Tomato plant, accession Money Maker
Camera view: horizontal (90 deg, fisheye); turntable rotation: 150 degrees
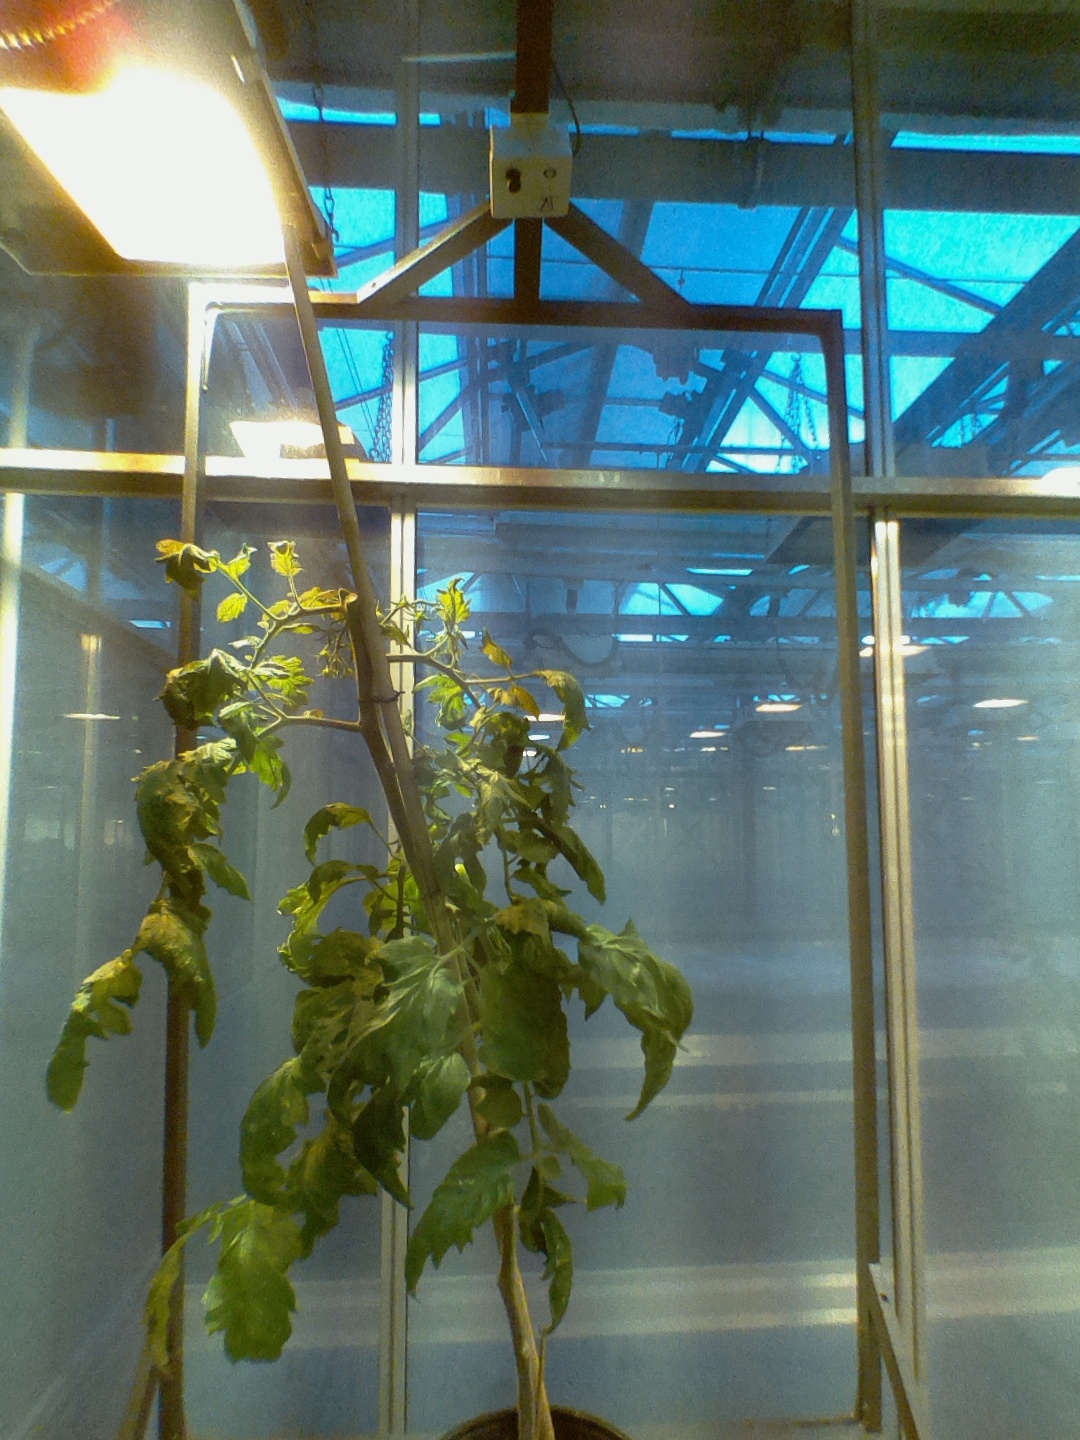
BBCH growth stage 71: 10%-20% of final fruit size